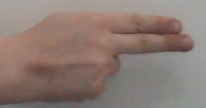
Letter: ain